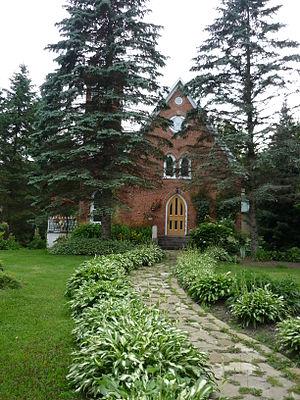
Église à Lac-Brome, Québec (Apparemment convertie en maison)
Lac-Brome est une ville rurale située dans la municipalité régionale de comté de Brome-Missisquoi, dans la région administrative de la Montérégie et la région touristique de Cantons de l'Est, au Québec.